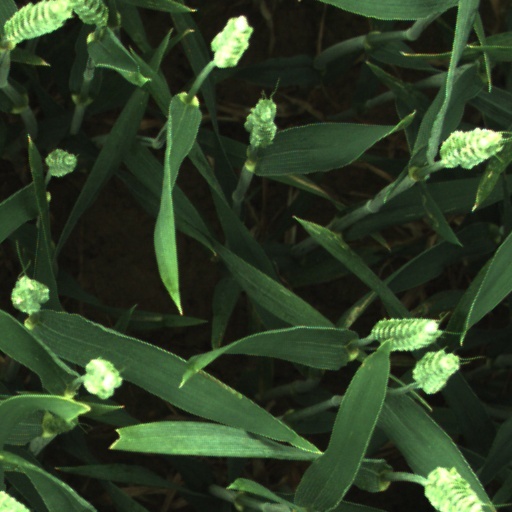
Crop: wheat